Amalric of Bena

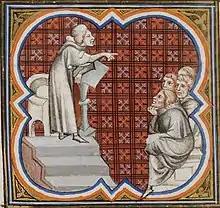
14th-century picture of Amalric of Bena. He appears to be teaching people.

Amalric of Bena (died ) was a French theologian, philosopher and sect leader, after whom the Amalricians are named. Reformers such as Martin Luther considered him to be a proto-Protestant.